Whizbang, Oklahoma

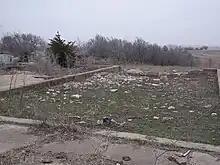
The foundations of old buildings in Whizbang, Oklahoma

Today the rubble and remains of Whizbang can easily be seen from the road. Several sidewalks parallel the road, and a number of building foundations are in the area. A few occupied houses are nearby.